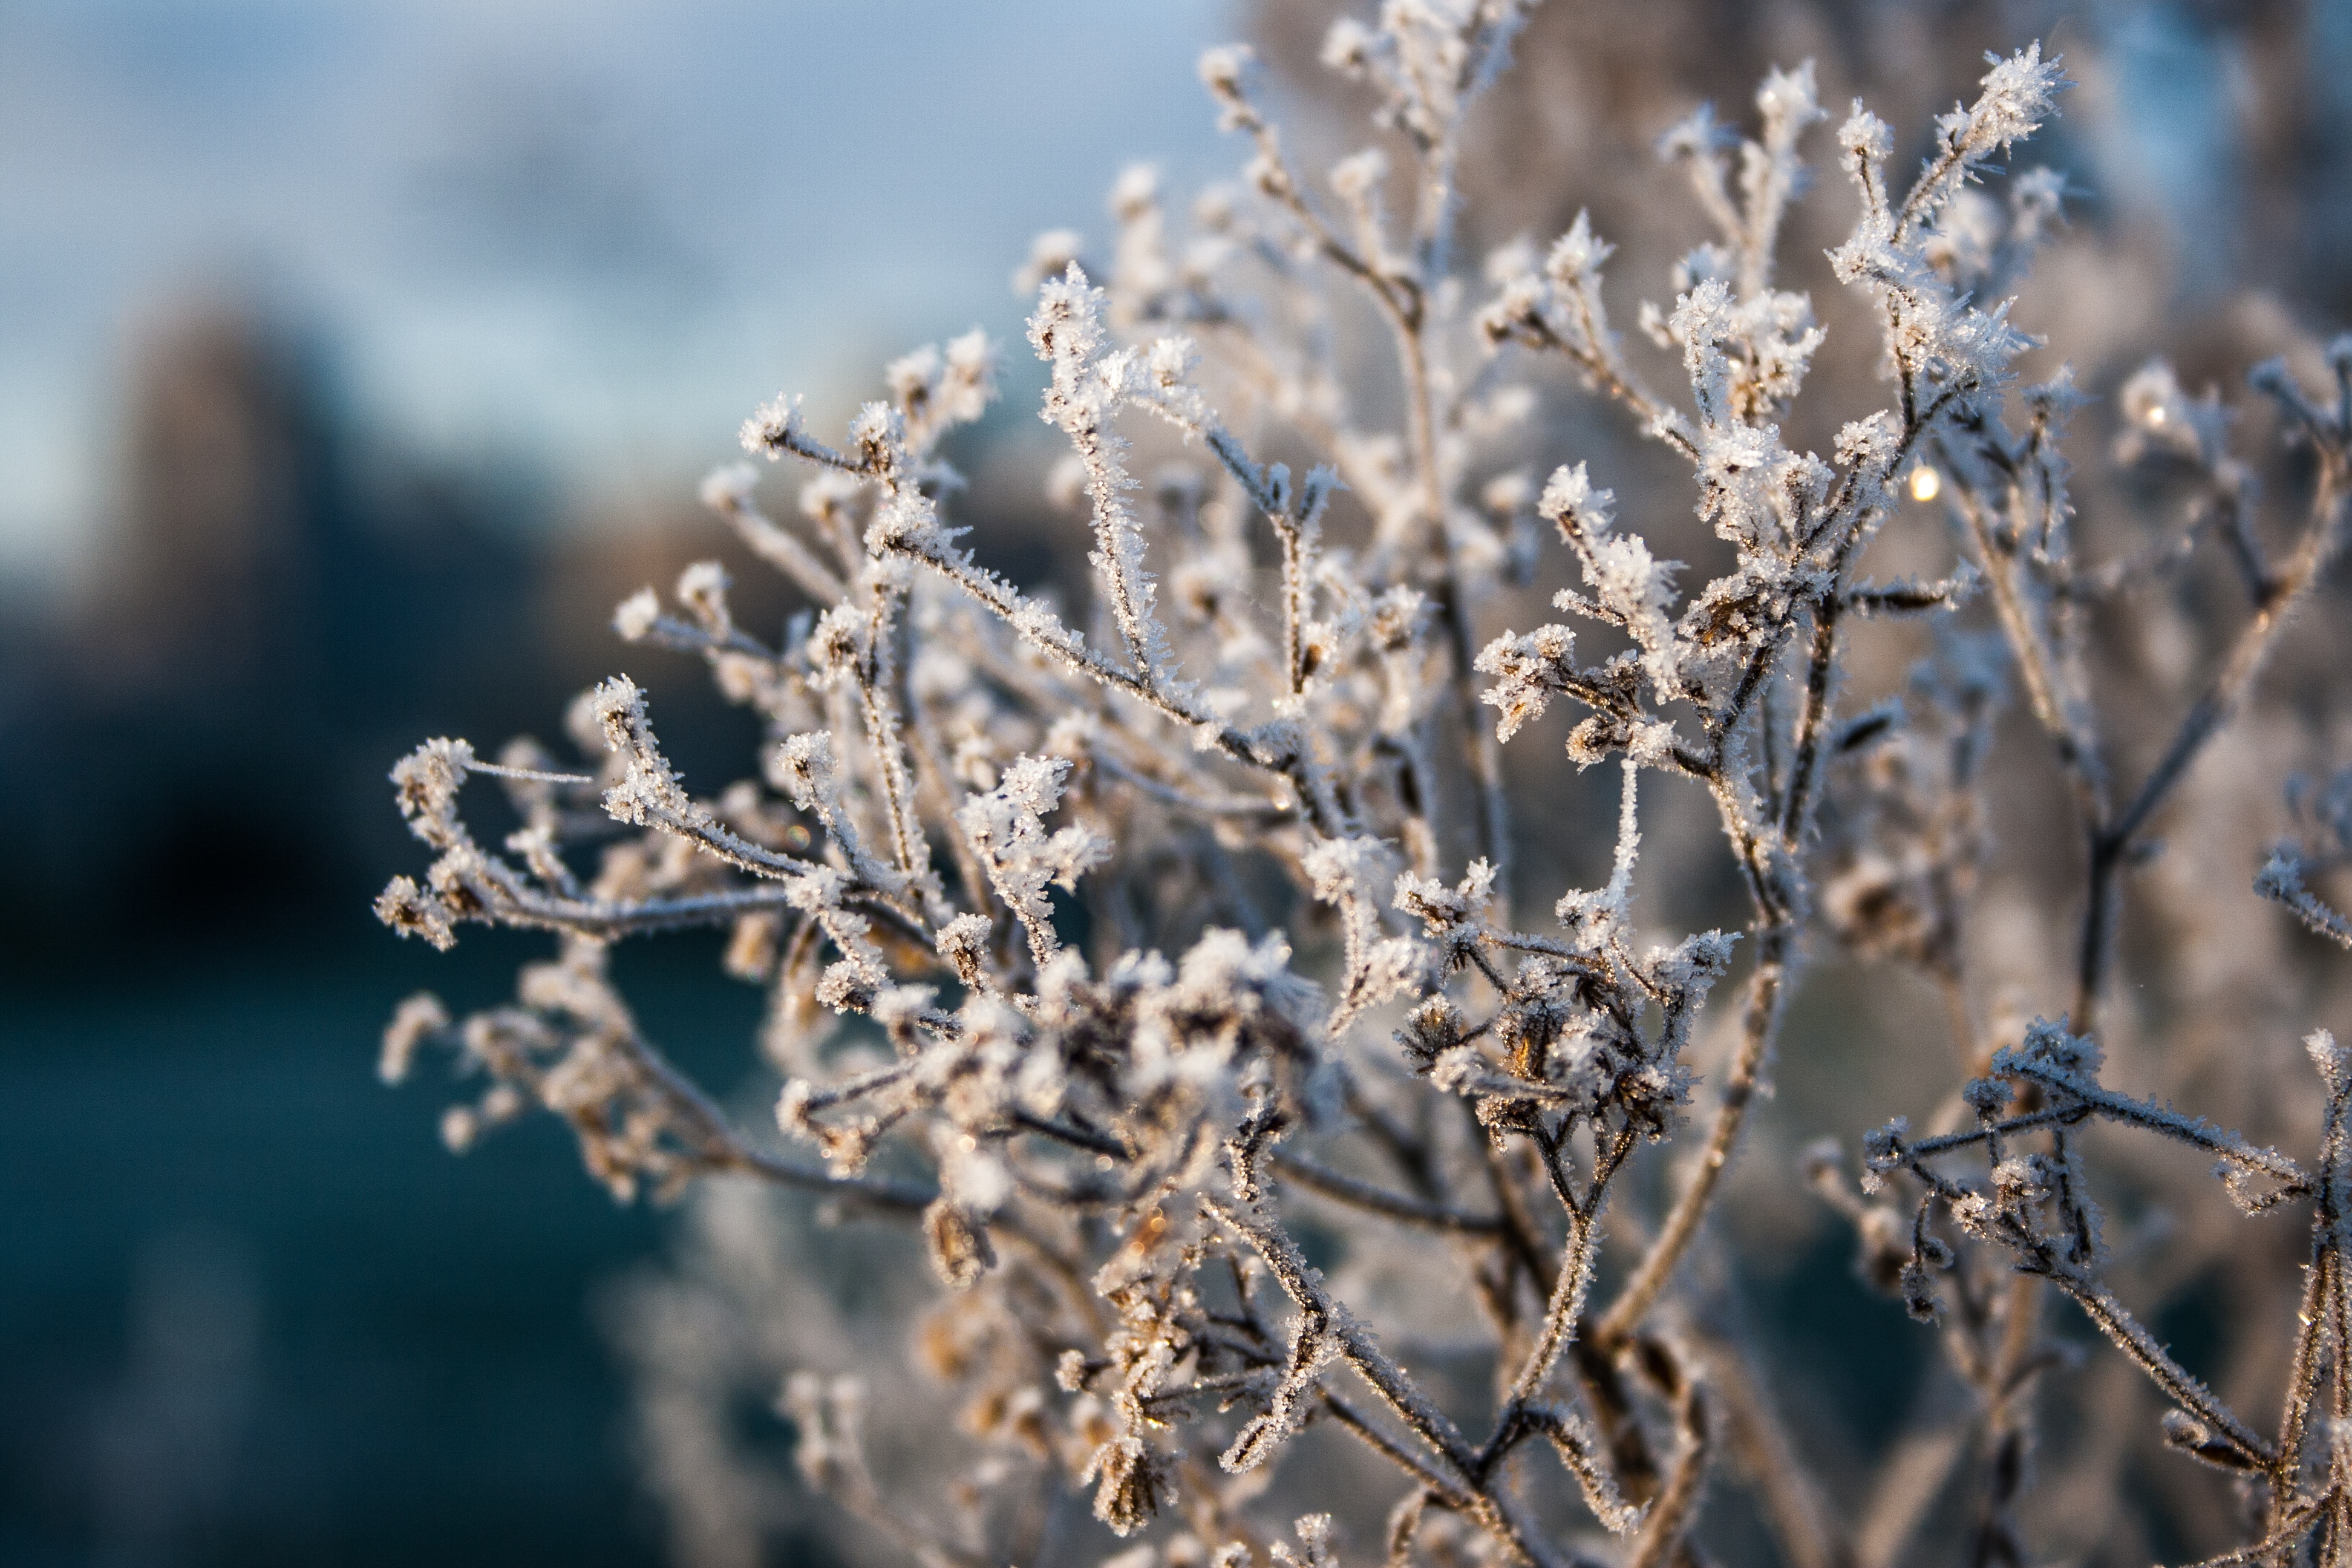
nature, frost, winter, flora, branch, macro photography, tree, photography, plant, flower, close up, season, freezing, spring, leaf, twig, blossom, sunlight, snow, plant stem